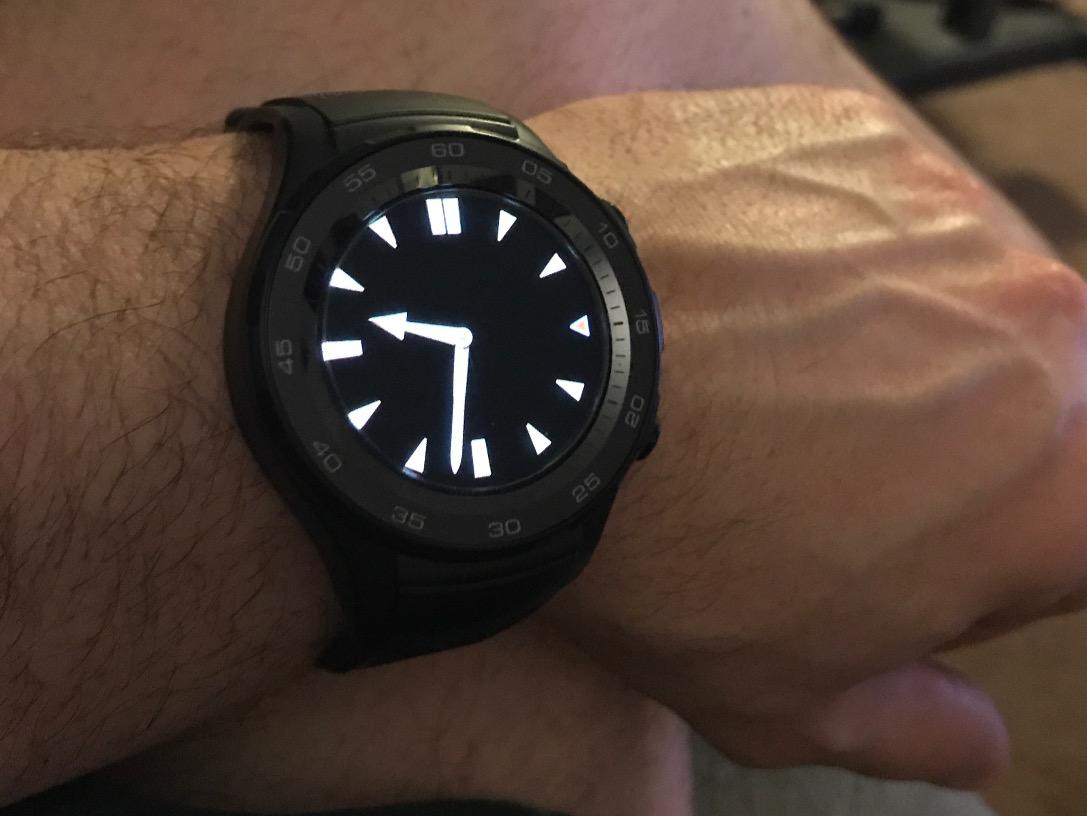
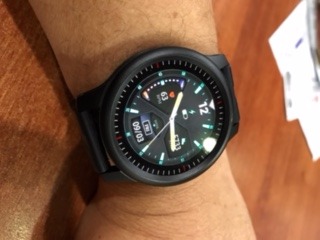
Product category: smartwatch
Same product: no